Increa Park

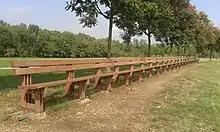
The longest recycled plastic bench

Inside the park there is a reservoir that occupies almost half of the total area. Visitors are not allowed to swim in the water. Other distinctive features of the park are: the bird snare (in Italian "roccolo") made up of lime trees recovered from Manara street, the three monumental plane trees located in the north of the park, and what is said to be the longest recycled plastic bench in Italy.